TMCO4

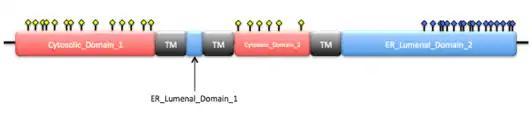

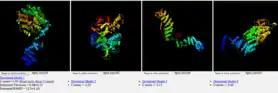

The most common protein encoded by TMCO4 is 634 amino acids in length with accession number XP_011539488.1.